Alappuzha district

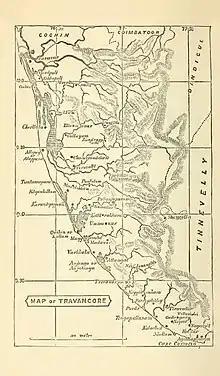
A map of the British Princely state of Travancore published in 1871

The present-day town of Alappuzha owes its existence to Raja Kesavadas during the second half of the 18th century CE. However the district of Alappuzha had an important position in the classical Malayalam literature. Kuttanad, the rice bowl of Kerala, was well known from the early Sangam period itself.